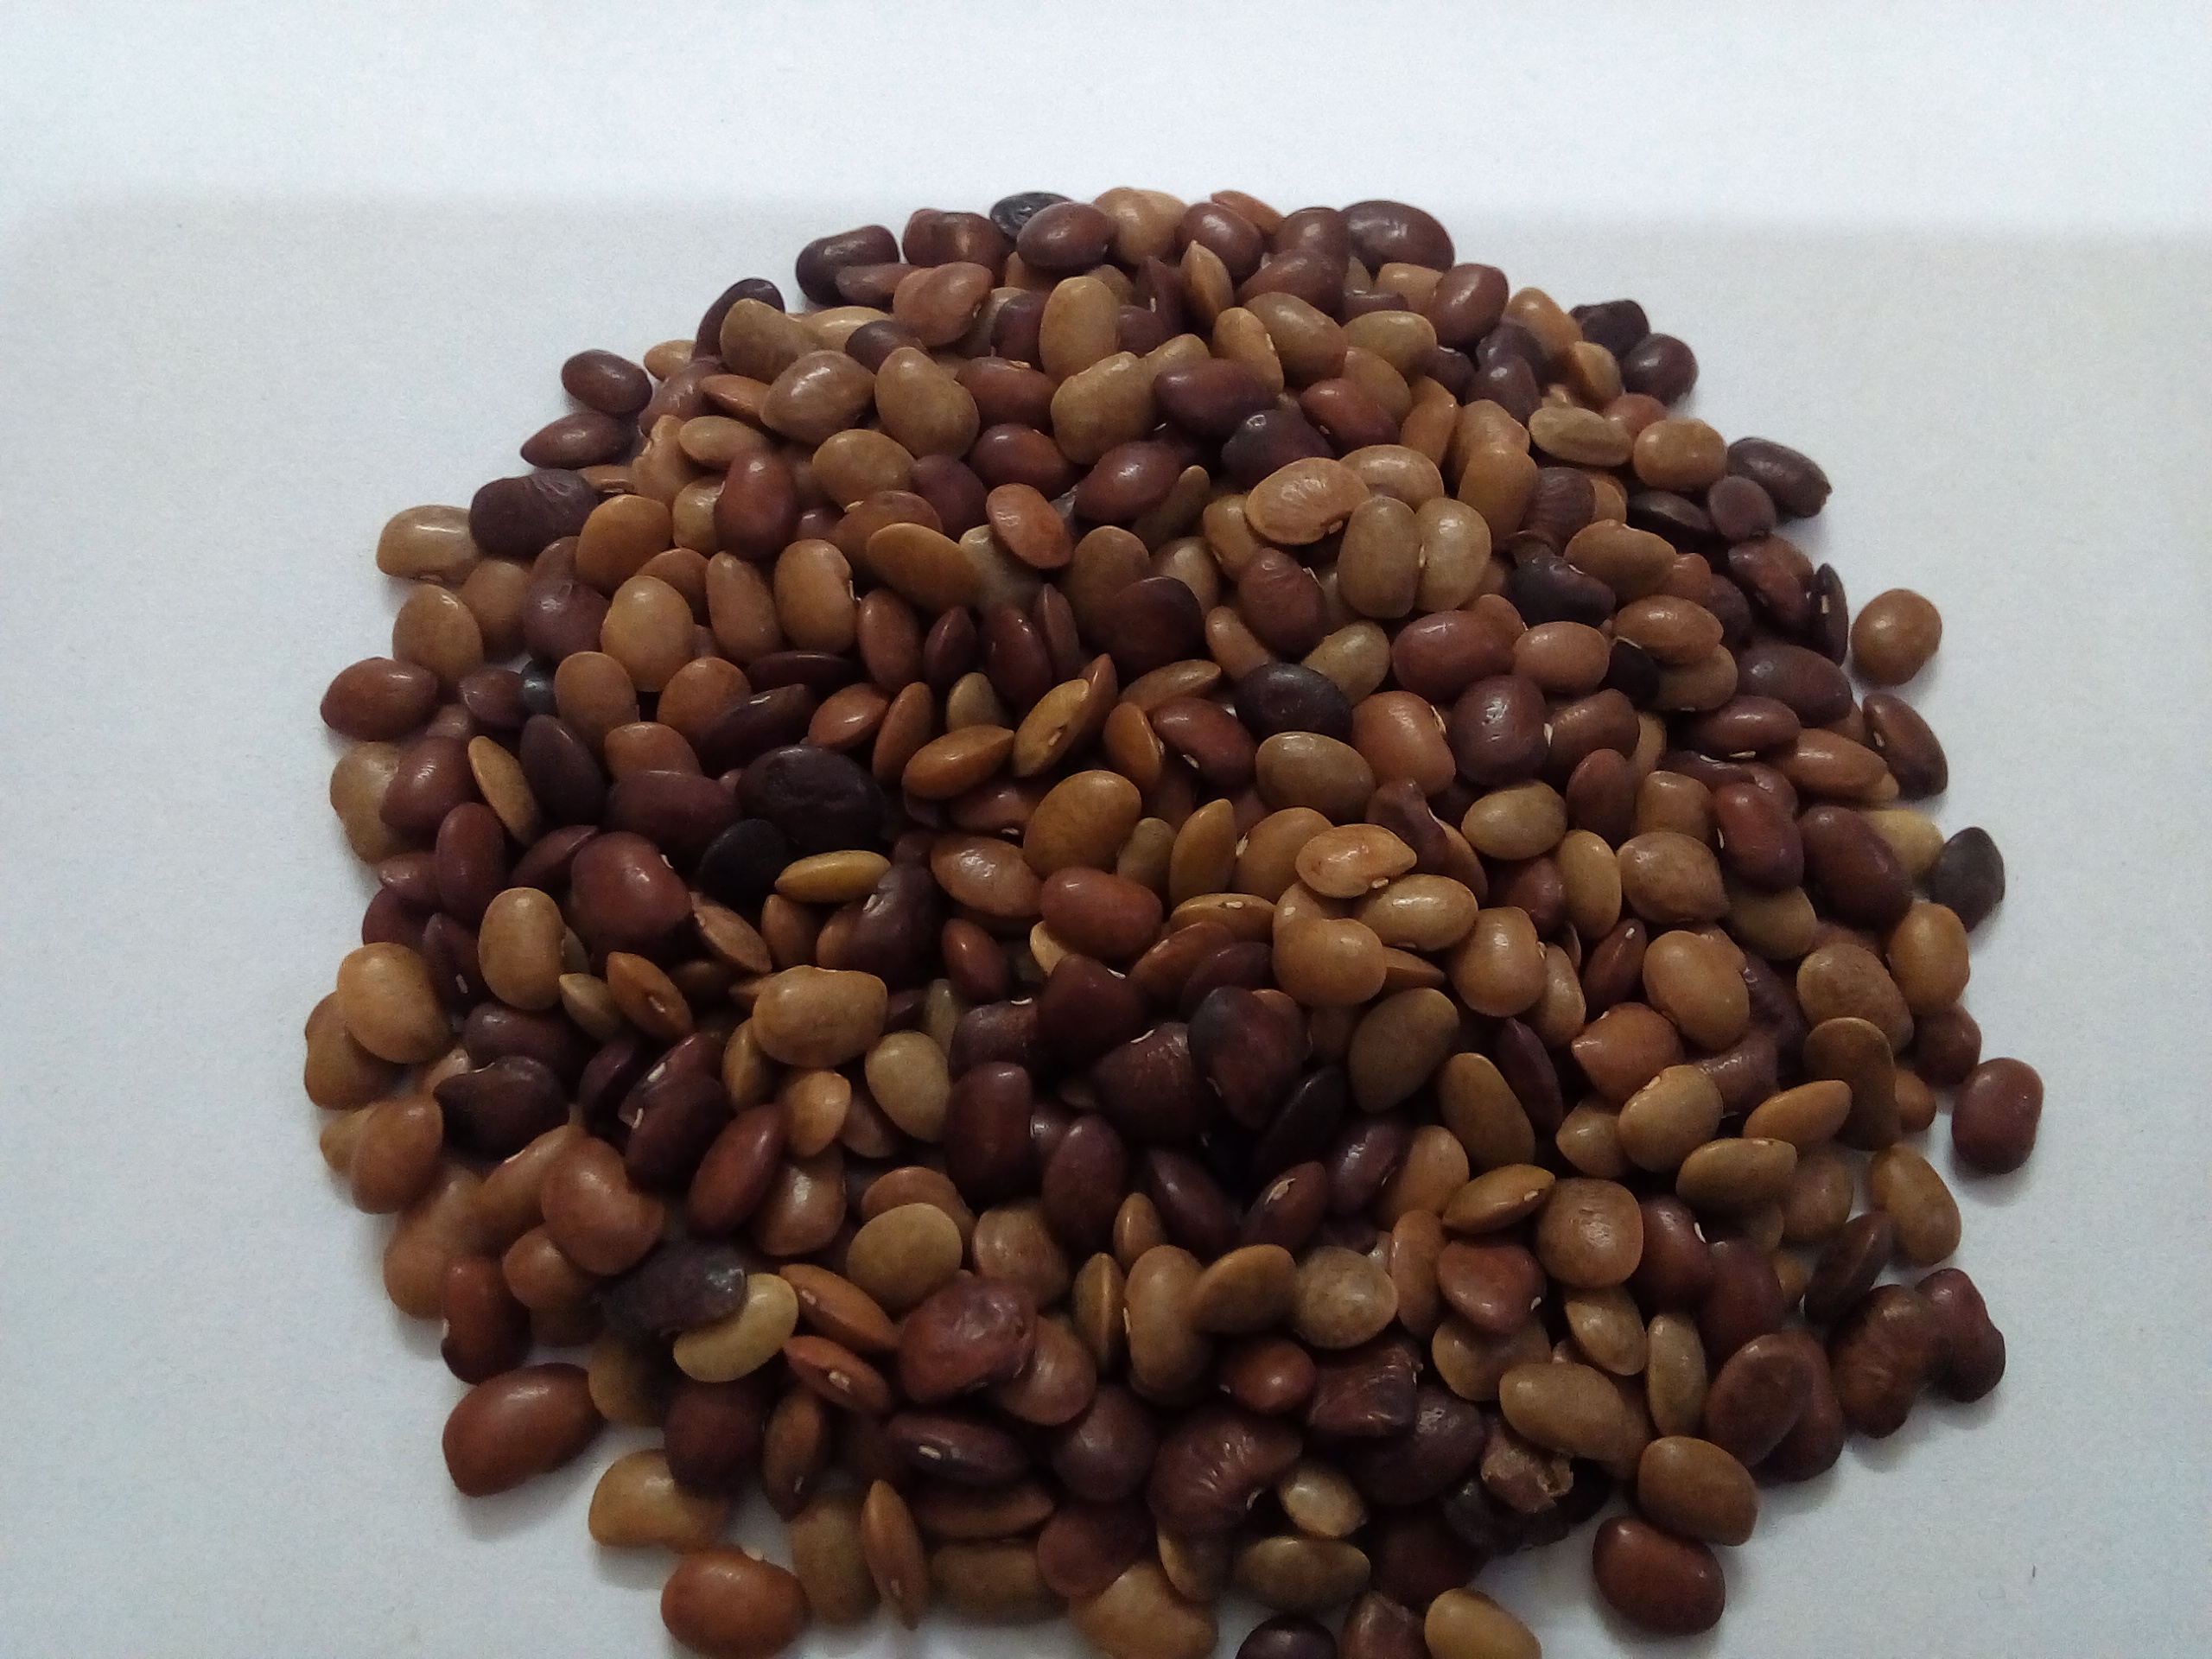
Rice seed variety: Unknown